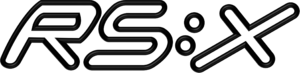
Les compétitions de voile aux Jeux olympiques d'été de 2016 se déroulent du 8 au 18 août 2016 à la Marina da Glória à Rio de Janeiro, dans la baie de Guanabara.